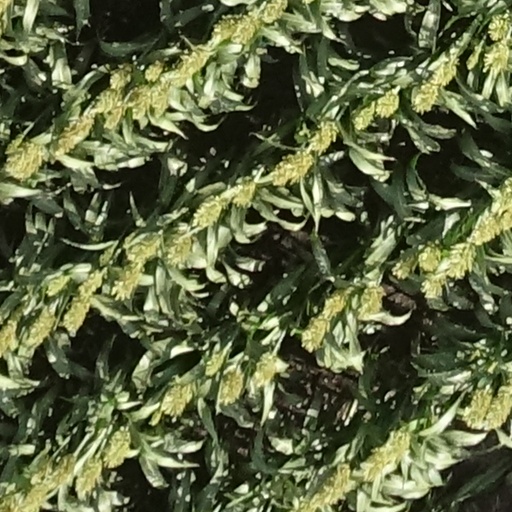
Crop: sorghum